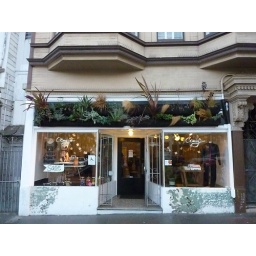
Interesting &amp;quot;awning&amp;quot; with live plants in it, spotted outside the Candy Store n 16th near Valencia.